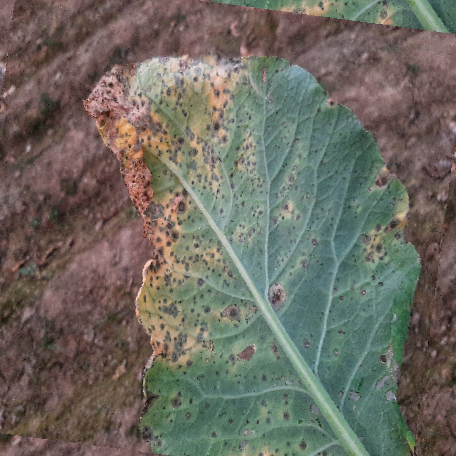
Label: Downy Mildew